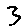
Label: 3